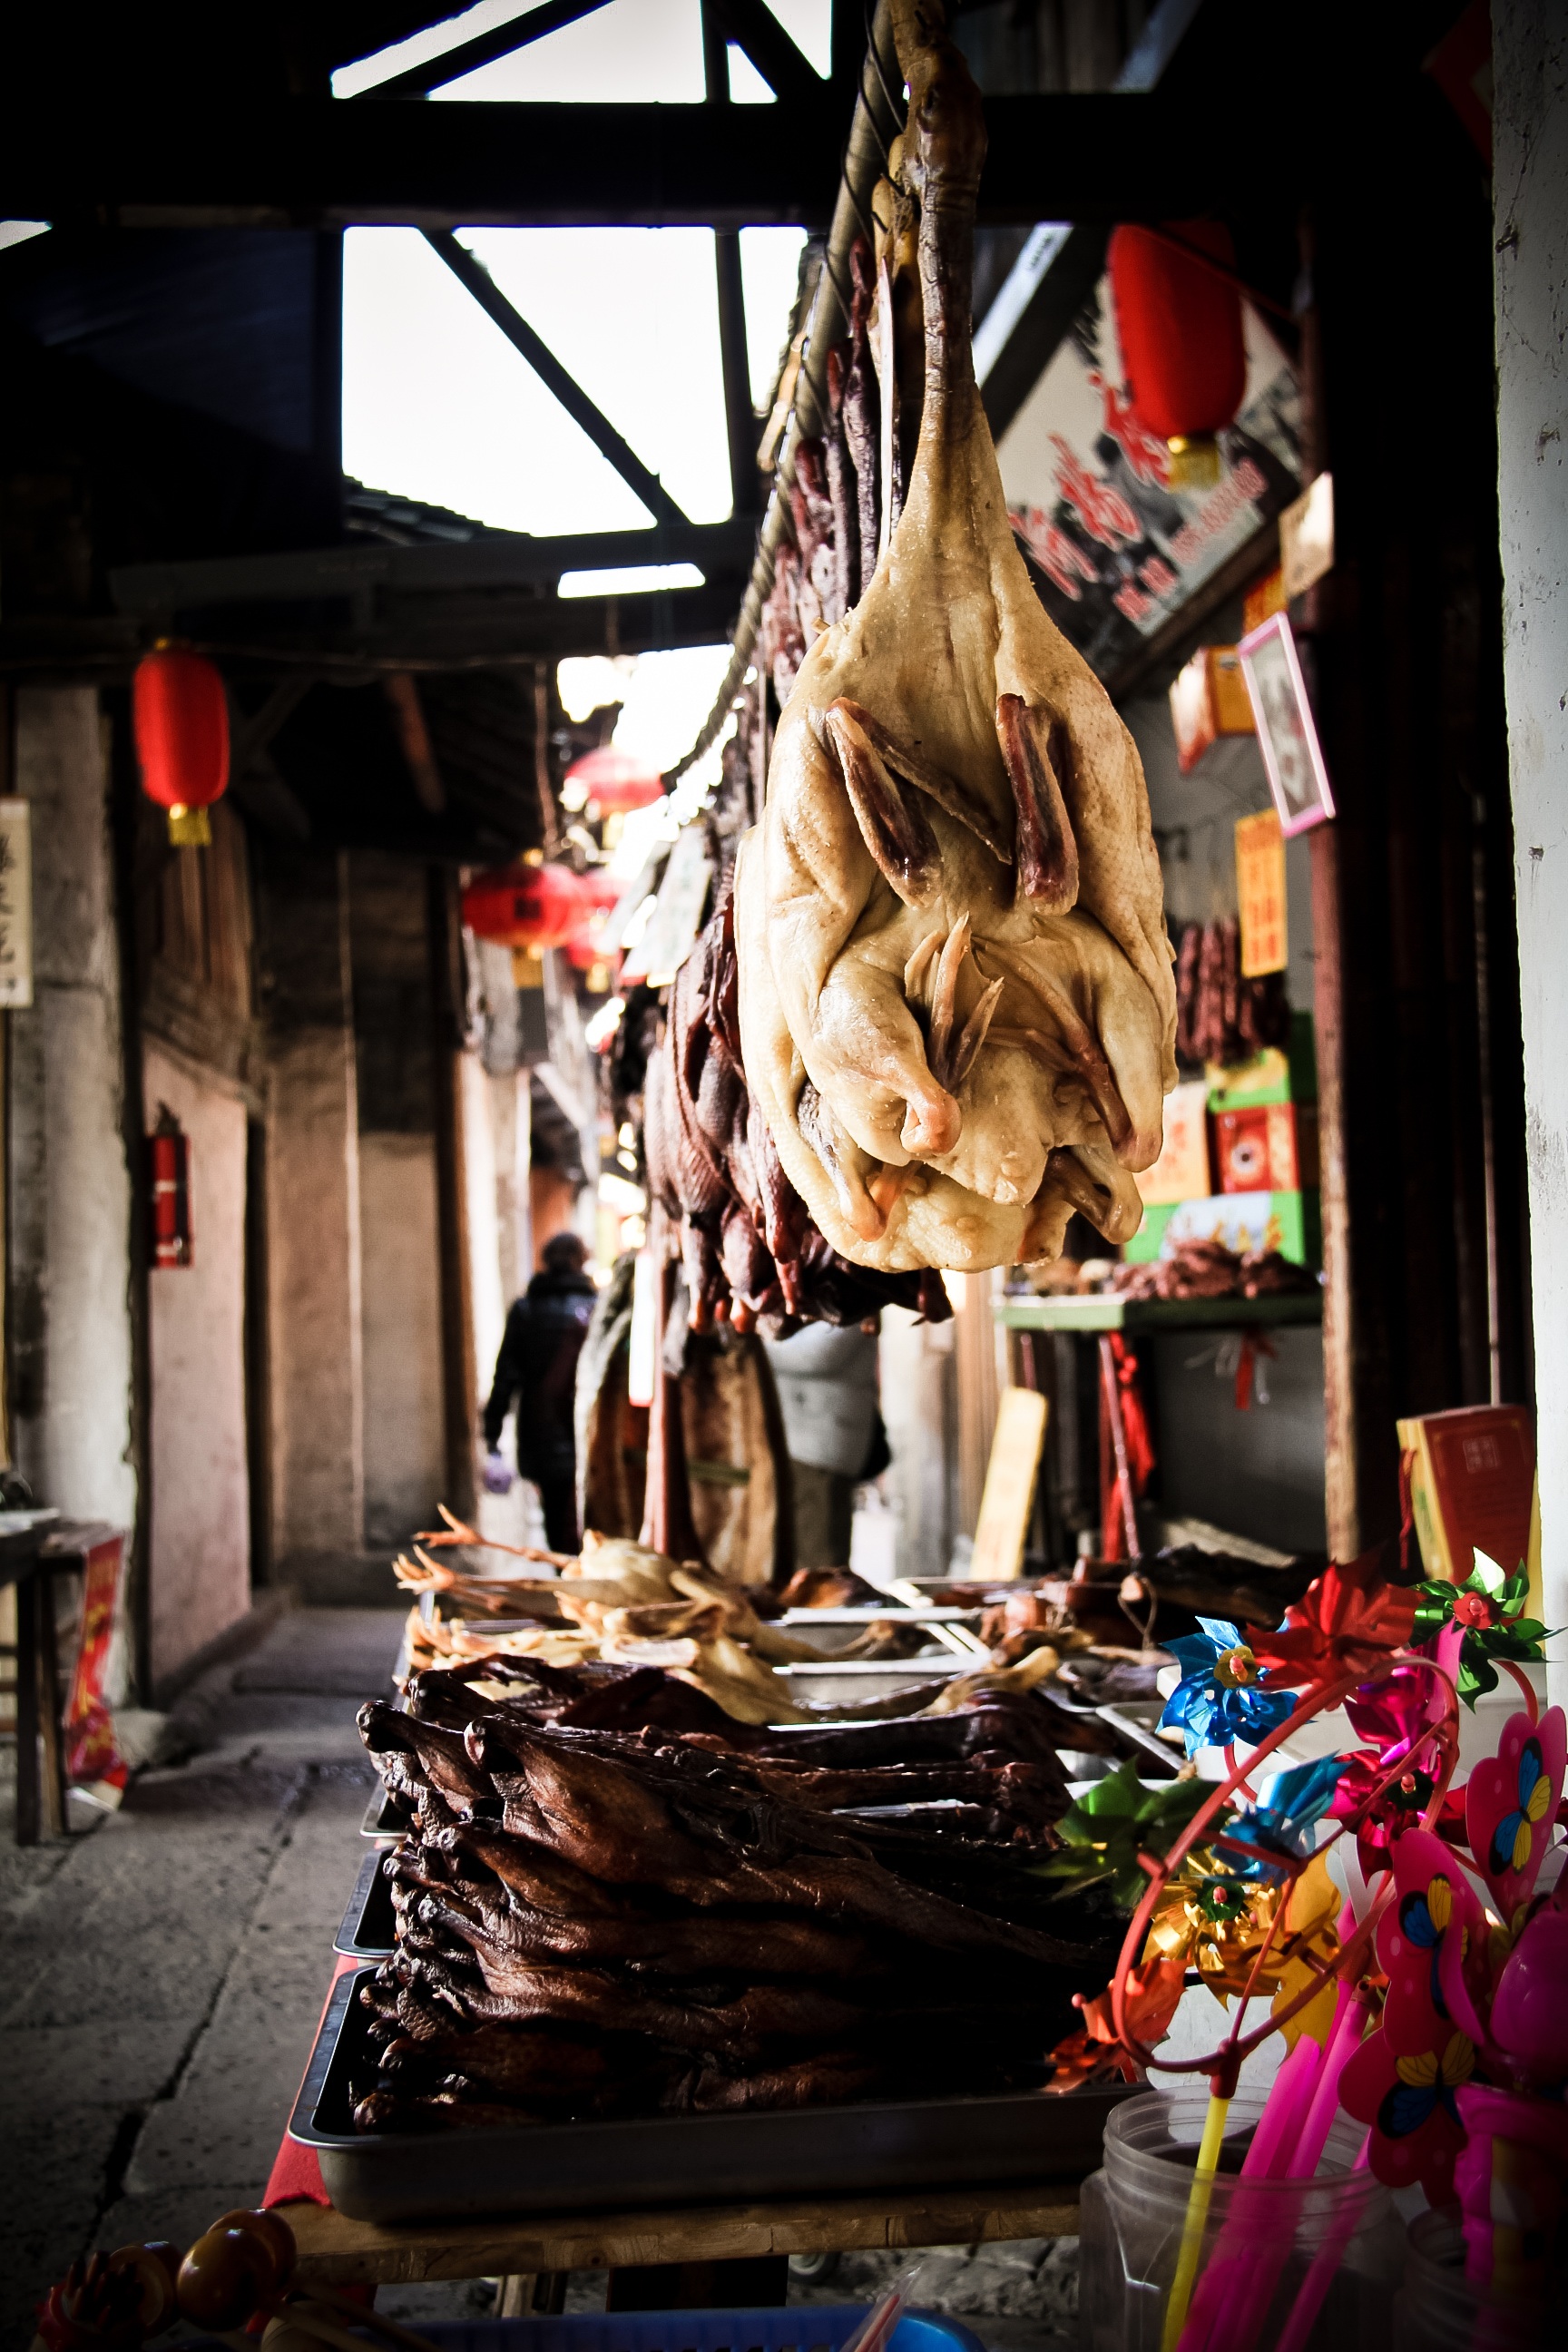
road, street, city, color, market, shopping, public space, covered bridge, art, duck, human settlement, the new year, anchang town, cured meat